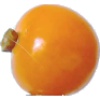
Label: Physalis 1